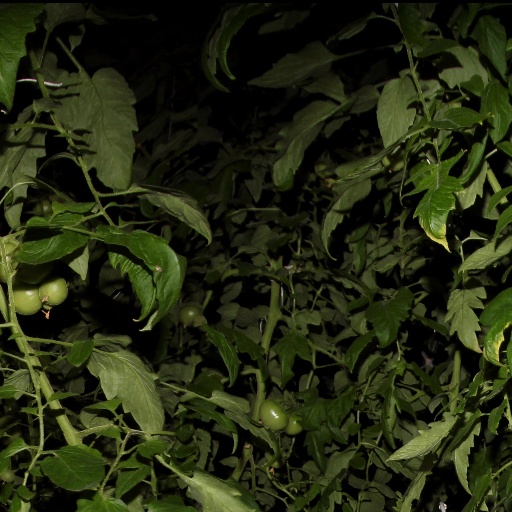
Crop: tomato